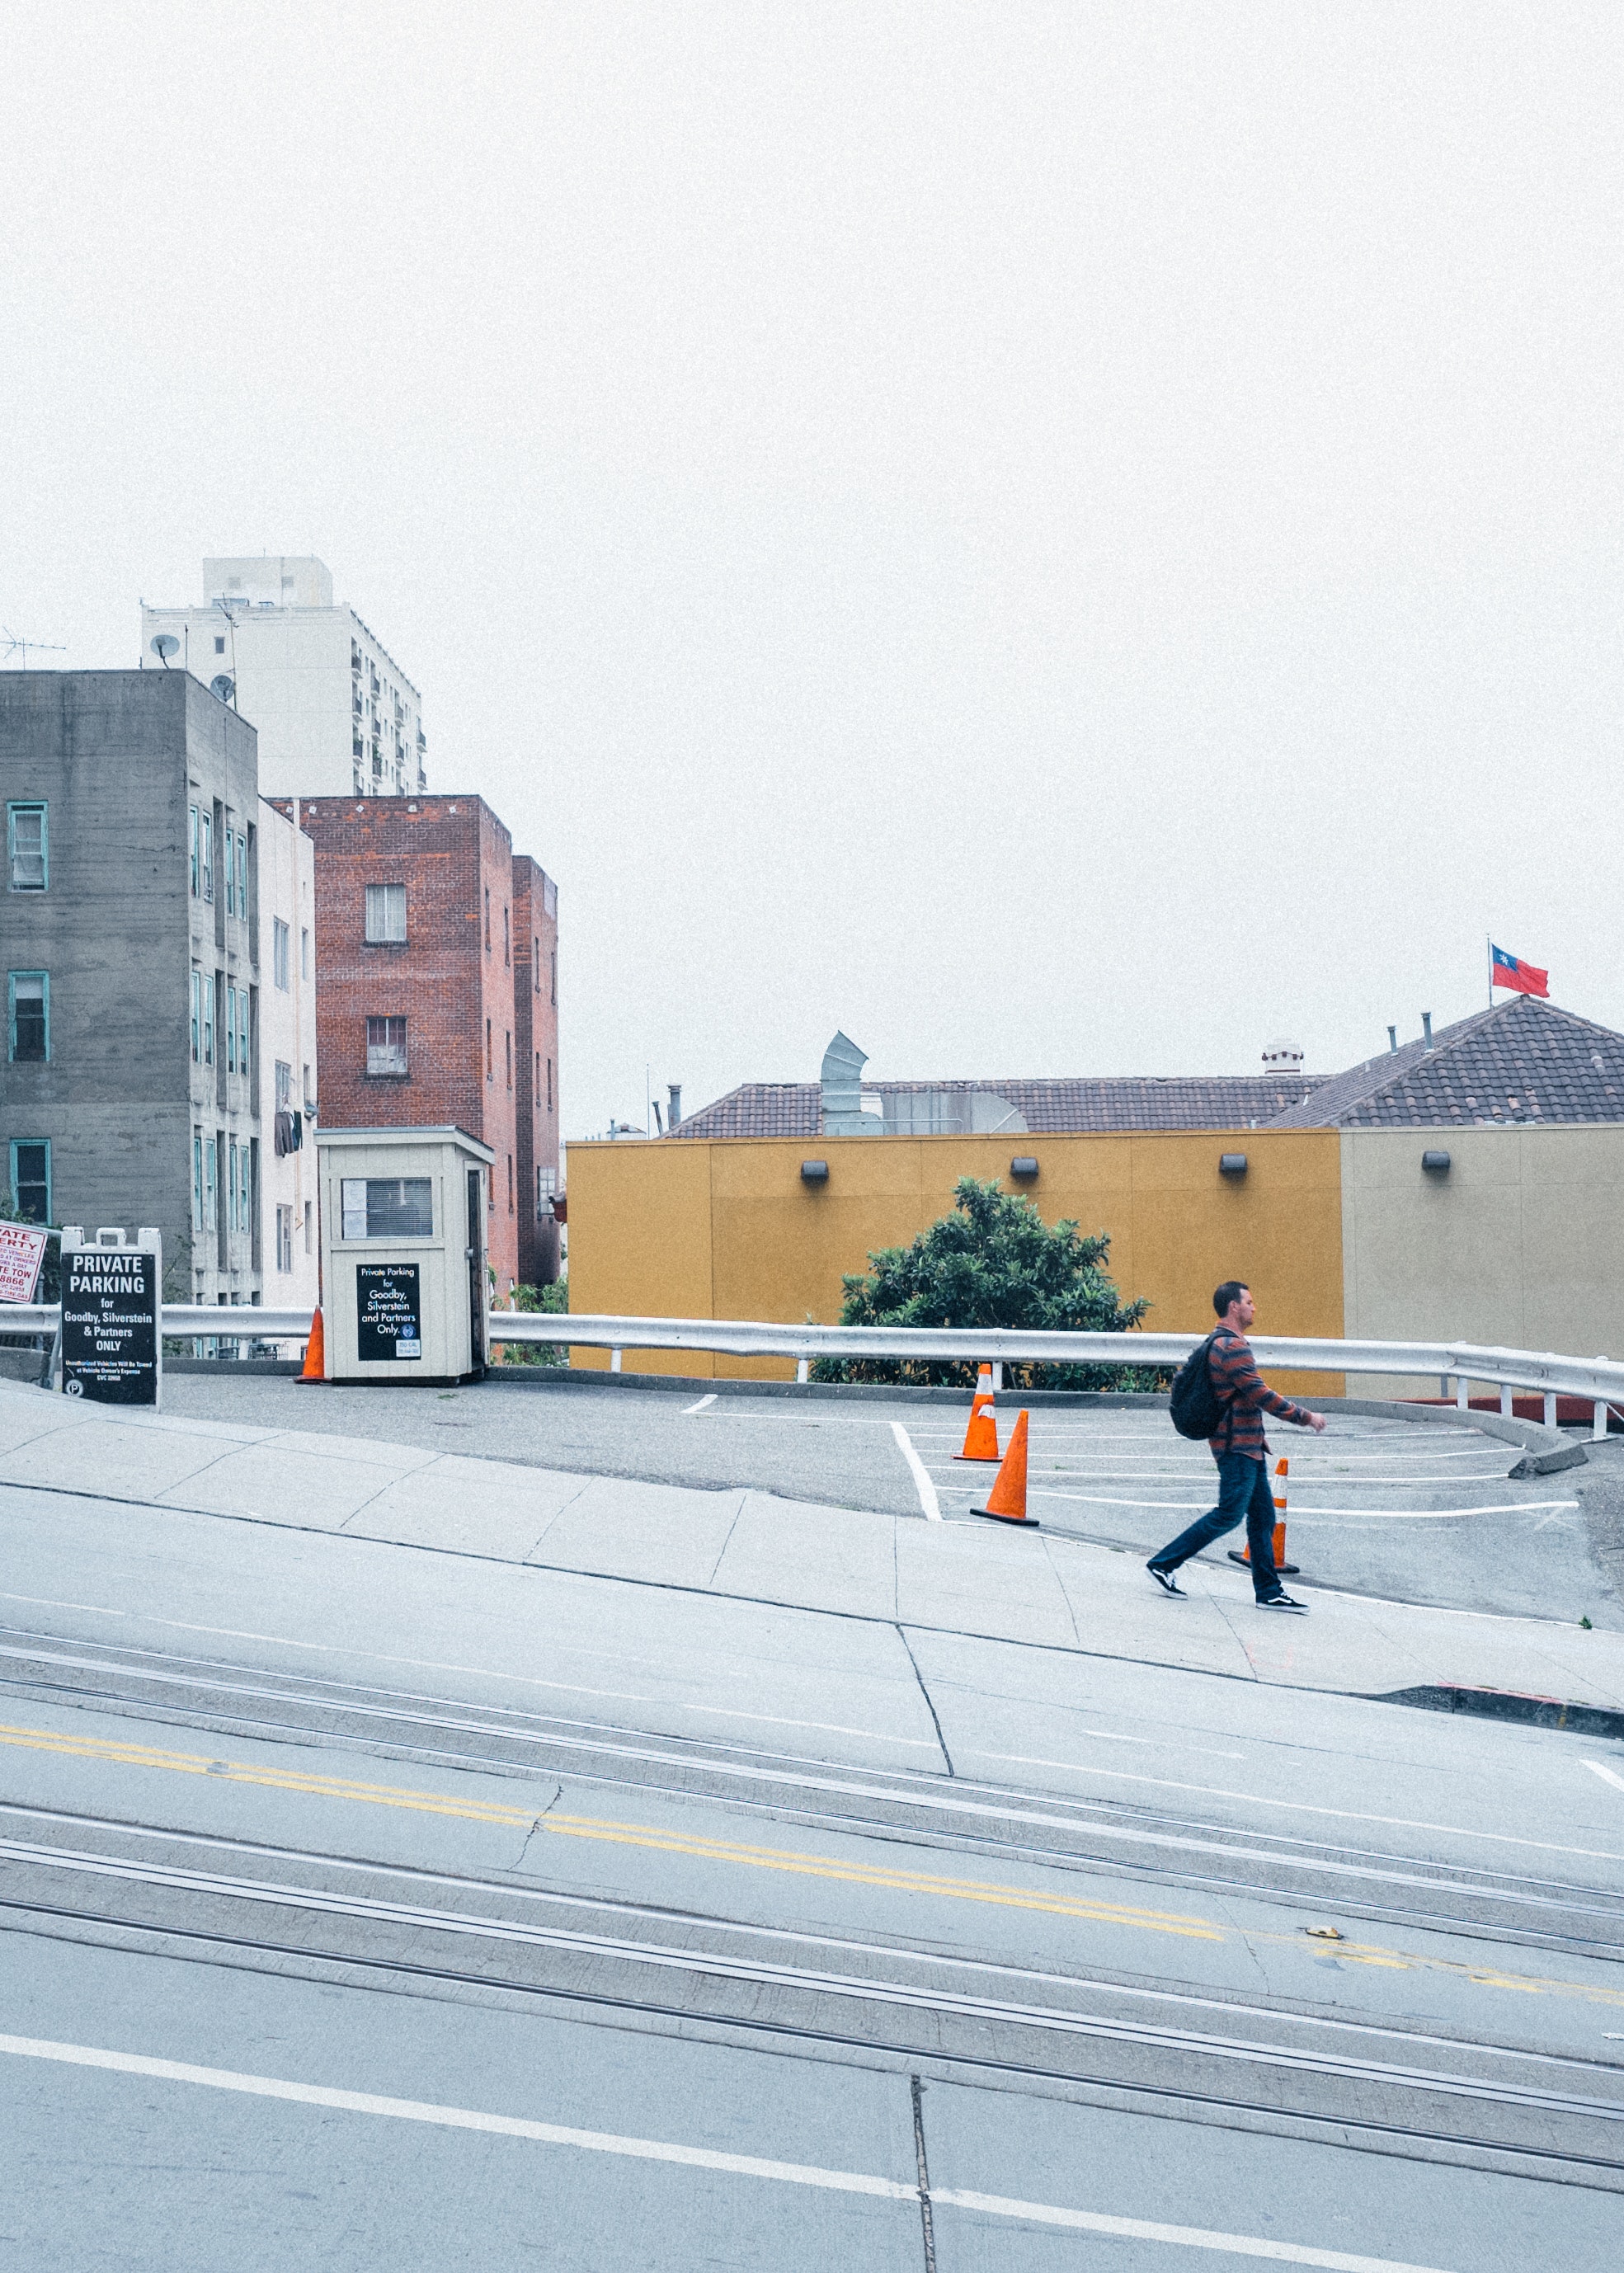
urban area, architecture, roof, public space, line, city, sky, human settlement, asphalt, street, tree, road, building, infrastructure, residential area, vacation, house, pedestrian, urban design, winter, tourism, vehicle, road surface, town square, car, facade, downtown